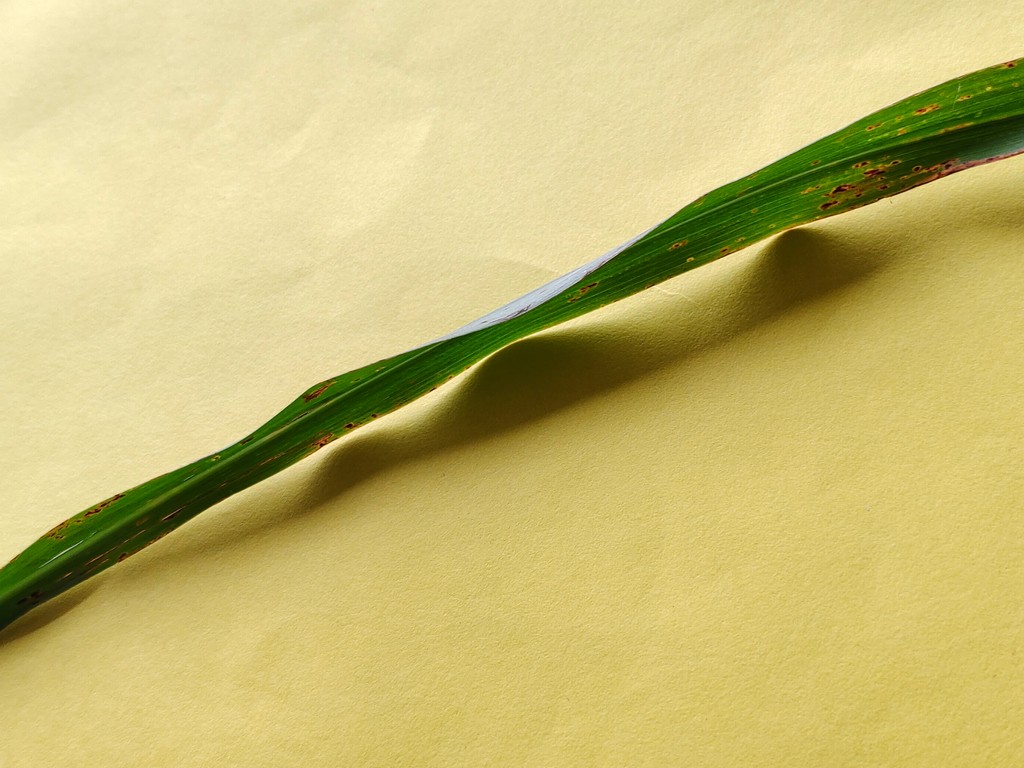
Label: Unhealthy